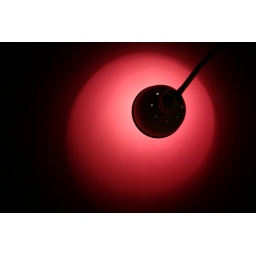
in a pink wall